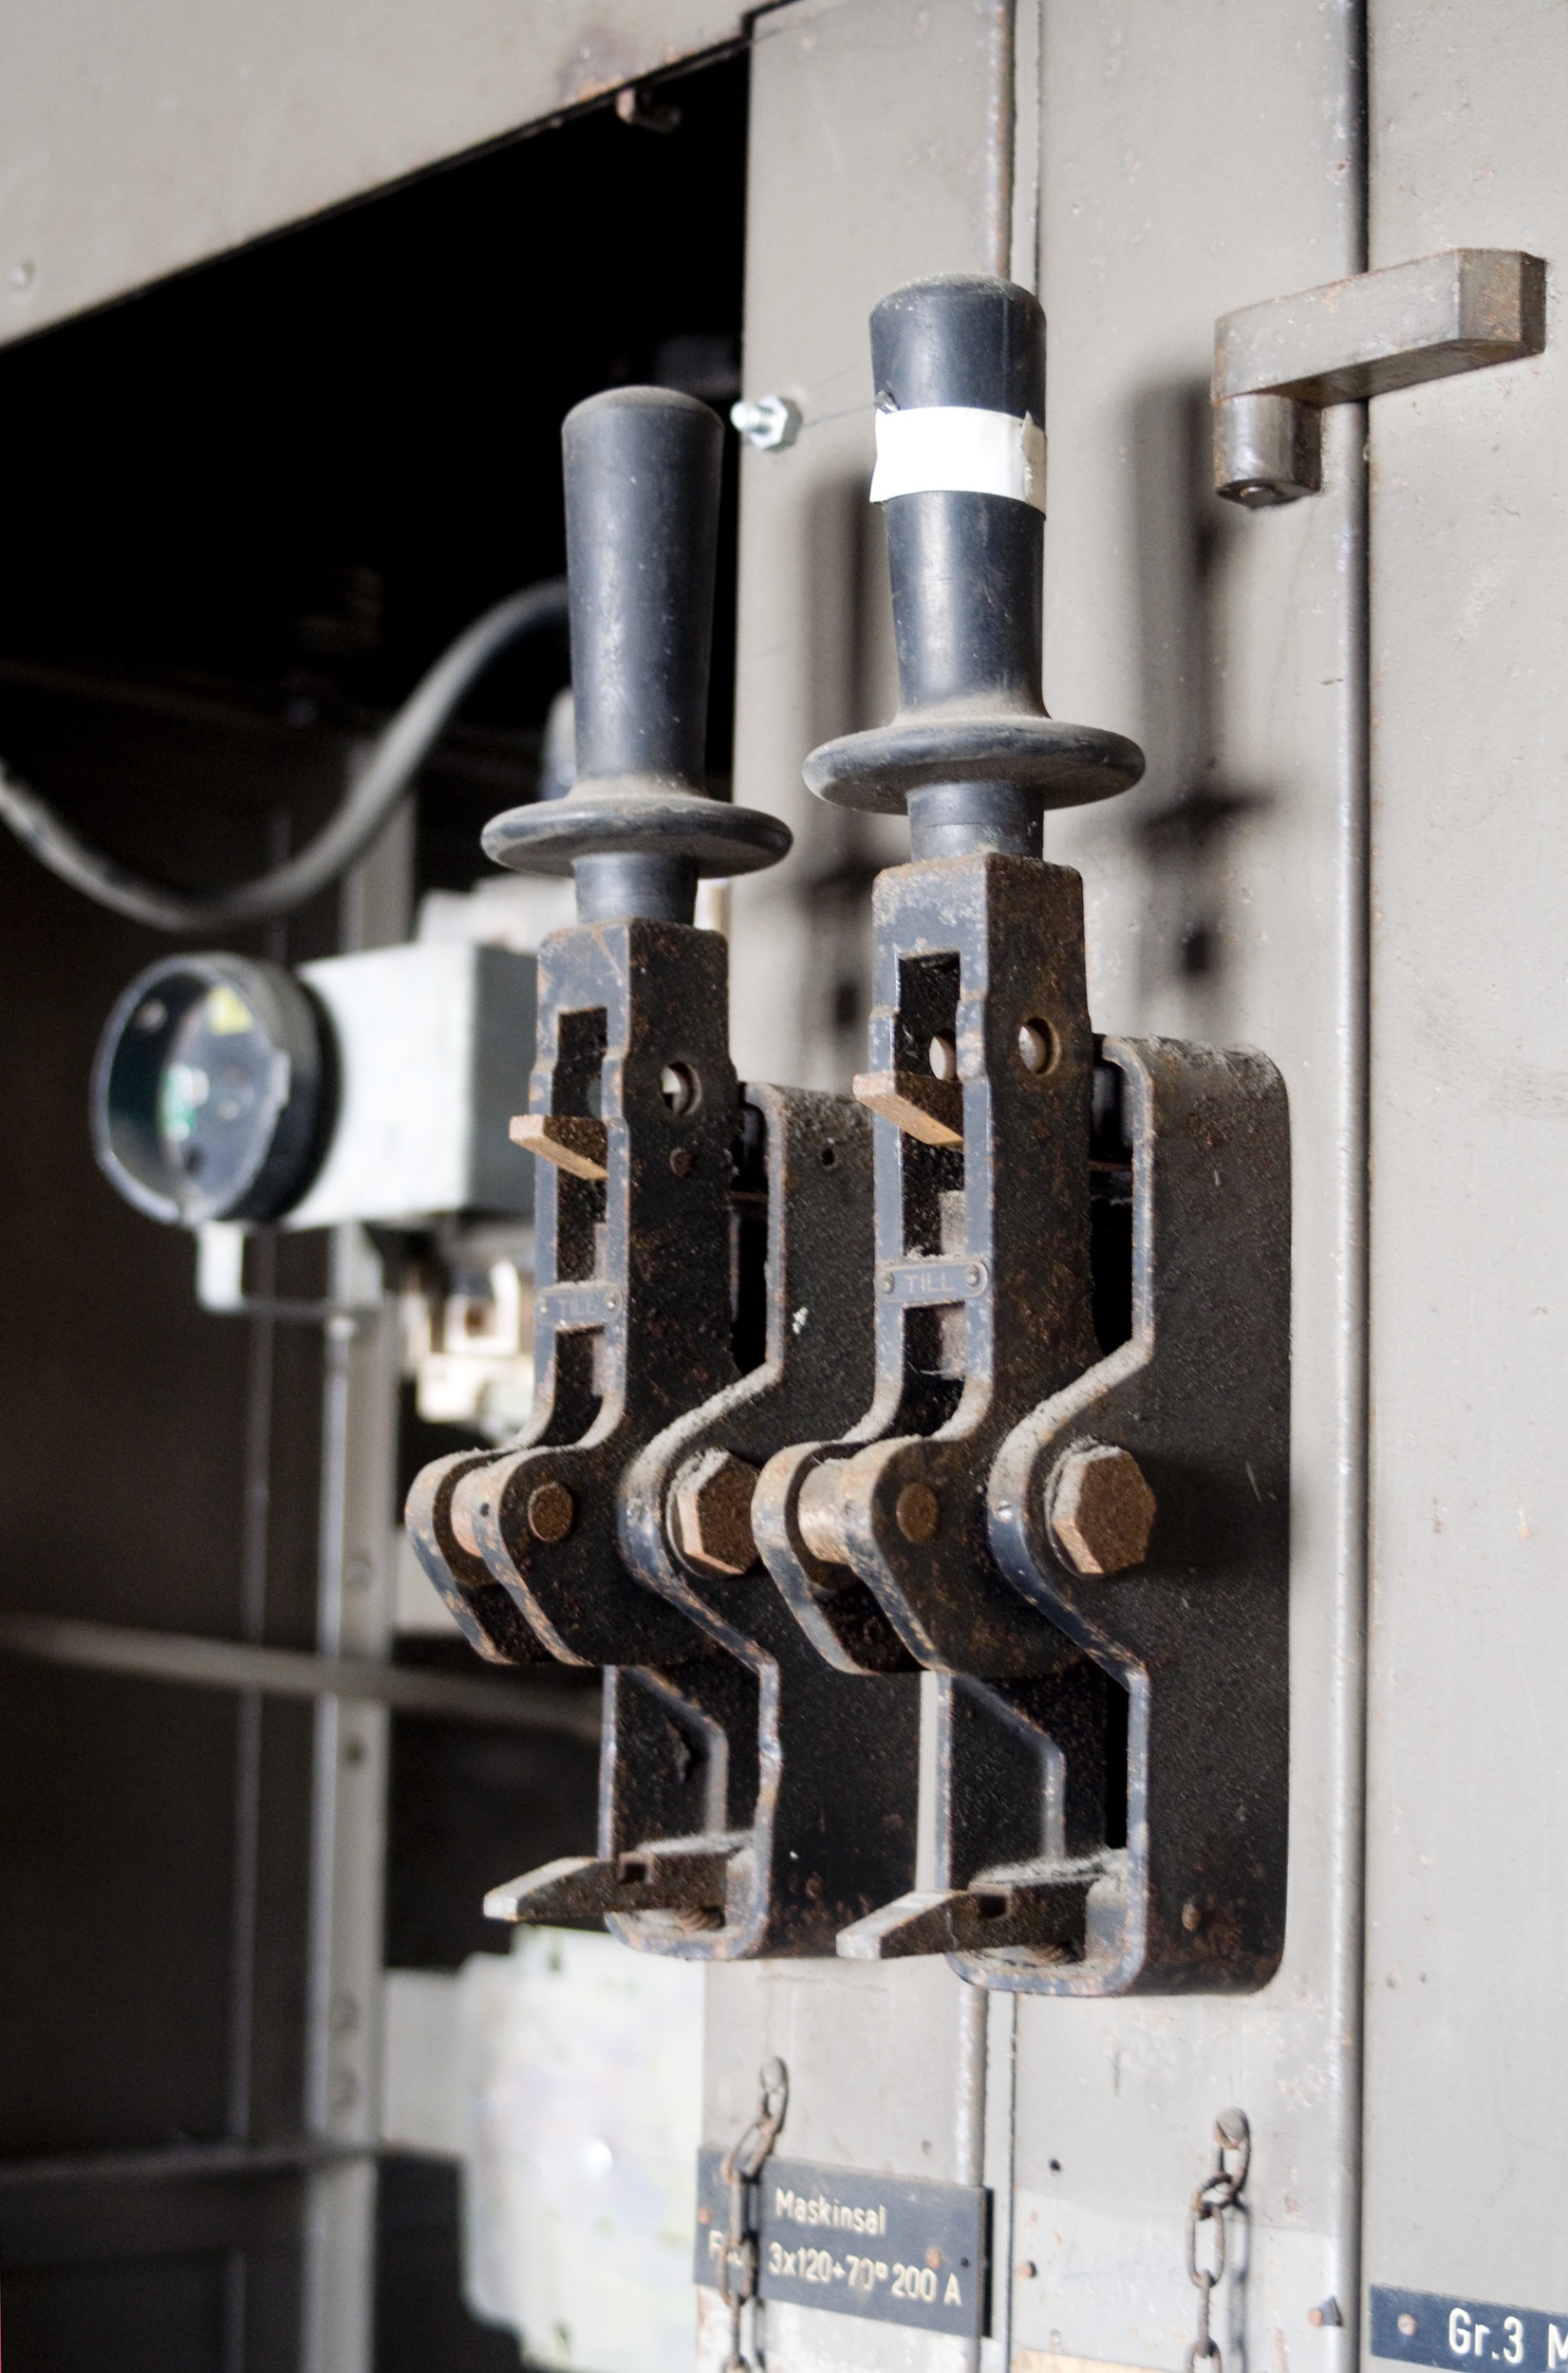
stream, industrial, abandoned, machine, switch, force, bakelite, machine tool, knife switch